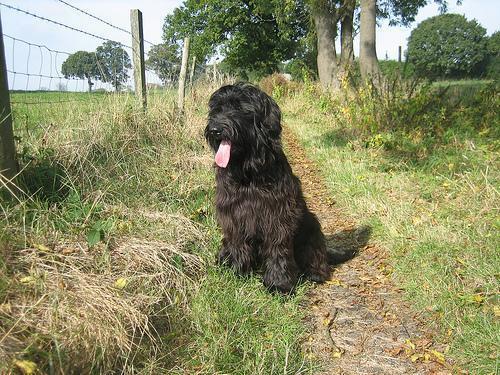
briard